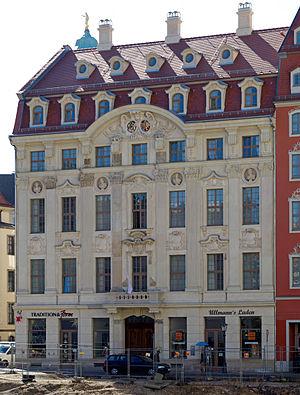
Le Palais Beichlingen était un palais baroque construit en 1715 près du Neumarkt à Dresde. Il était situé entre la Pirnaische Gasse intérieure et la Moritzstrasse, avec des façades des deux côtés. Peu de temps après la construction, les deux parties du bâtiment ont été structurellement séparées. La partie intérieure de la Pirnaische Gasse est connue sous le nom de British Hotel, la partie sud du palais était connue sous le nom de Palais de Saxe. Le British Hotel a été reconstruit de 2008 à 2010.